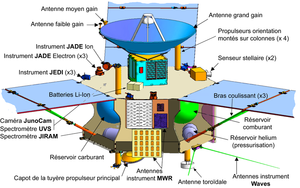
Juno est une mission spatiale de la NASA qui a pour objectif l'étude de la planète Jupiter. La structure de cette planète géante gazeuse et son mode de formation restent, au lancement de la mission, largement inconnus malgré plusieurs missions spatiales et les observations astronomiques faites depuis la Terre. La sonde spatiale, lancée en 2011, doit collecter sur place des données sur les couches internes de Jupiter, la composition de son atmosphère et les caractéristiques de sa magnétosphère. Ces éléments doivent permettre de reconstituer la manière dont Jupiter s'est formée et de corriger ou d'affiner le scénario de formation des planètes du Système solaire dans lequel Jupiter a, du fait de sa masse importante, joué un rôle majeur.